Trarza region

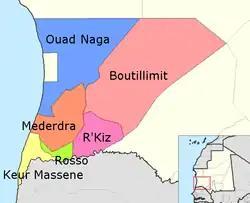
Departments of Trarza.

Trarza borders the regions of Inchiri and Adrar to the north, Brakna to the east, and the country of Senegal to the south. Its western coastline on the Atlantic Ocean is interrupted only by the Mauritanian capital Nouakchott, which the region completely surrounds. Mauritania is mostly covered with desert, with only its western regions around the coast of the Atlantic Ocean having some vegetation. There are some oases in the desert regions. Since it is a desert, there are large shifting dunes forming temporary ranges. The average elevation is around above the mean sea level. The rainfall in the northern regions closer to the Tropic of Cancer receives around of annual rainfall compared to the southern portions that receives around . The average temperature is , while during the night it reaches .